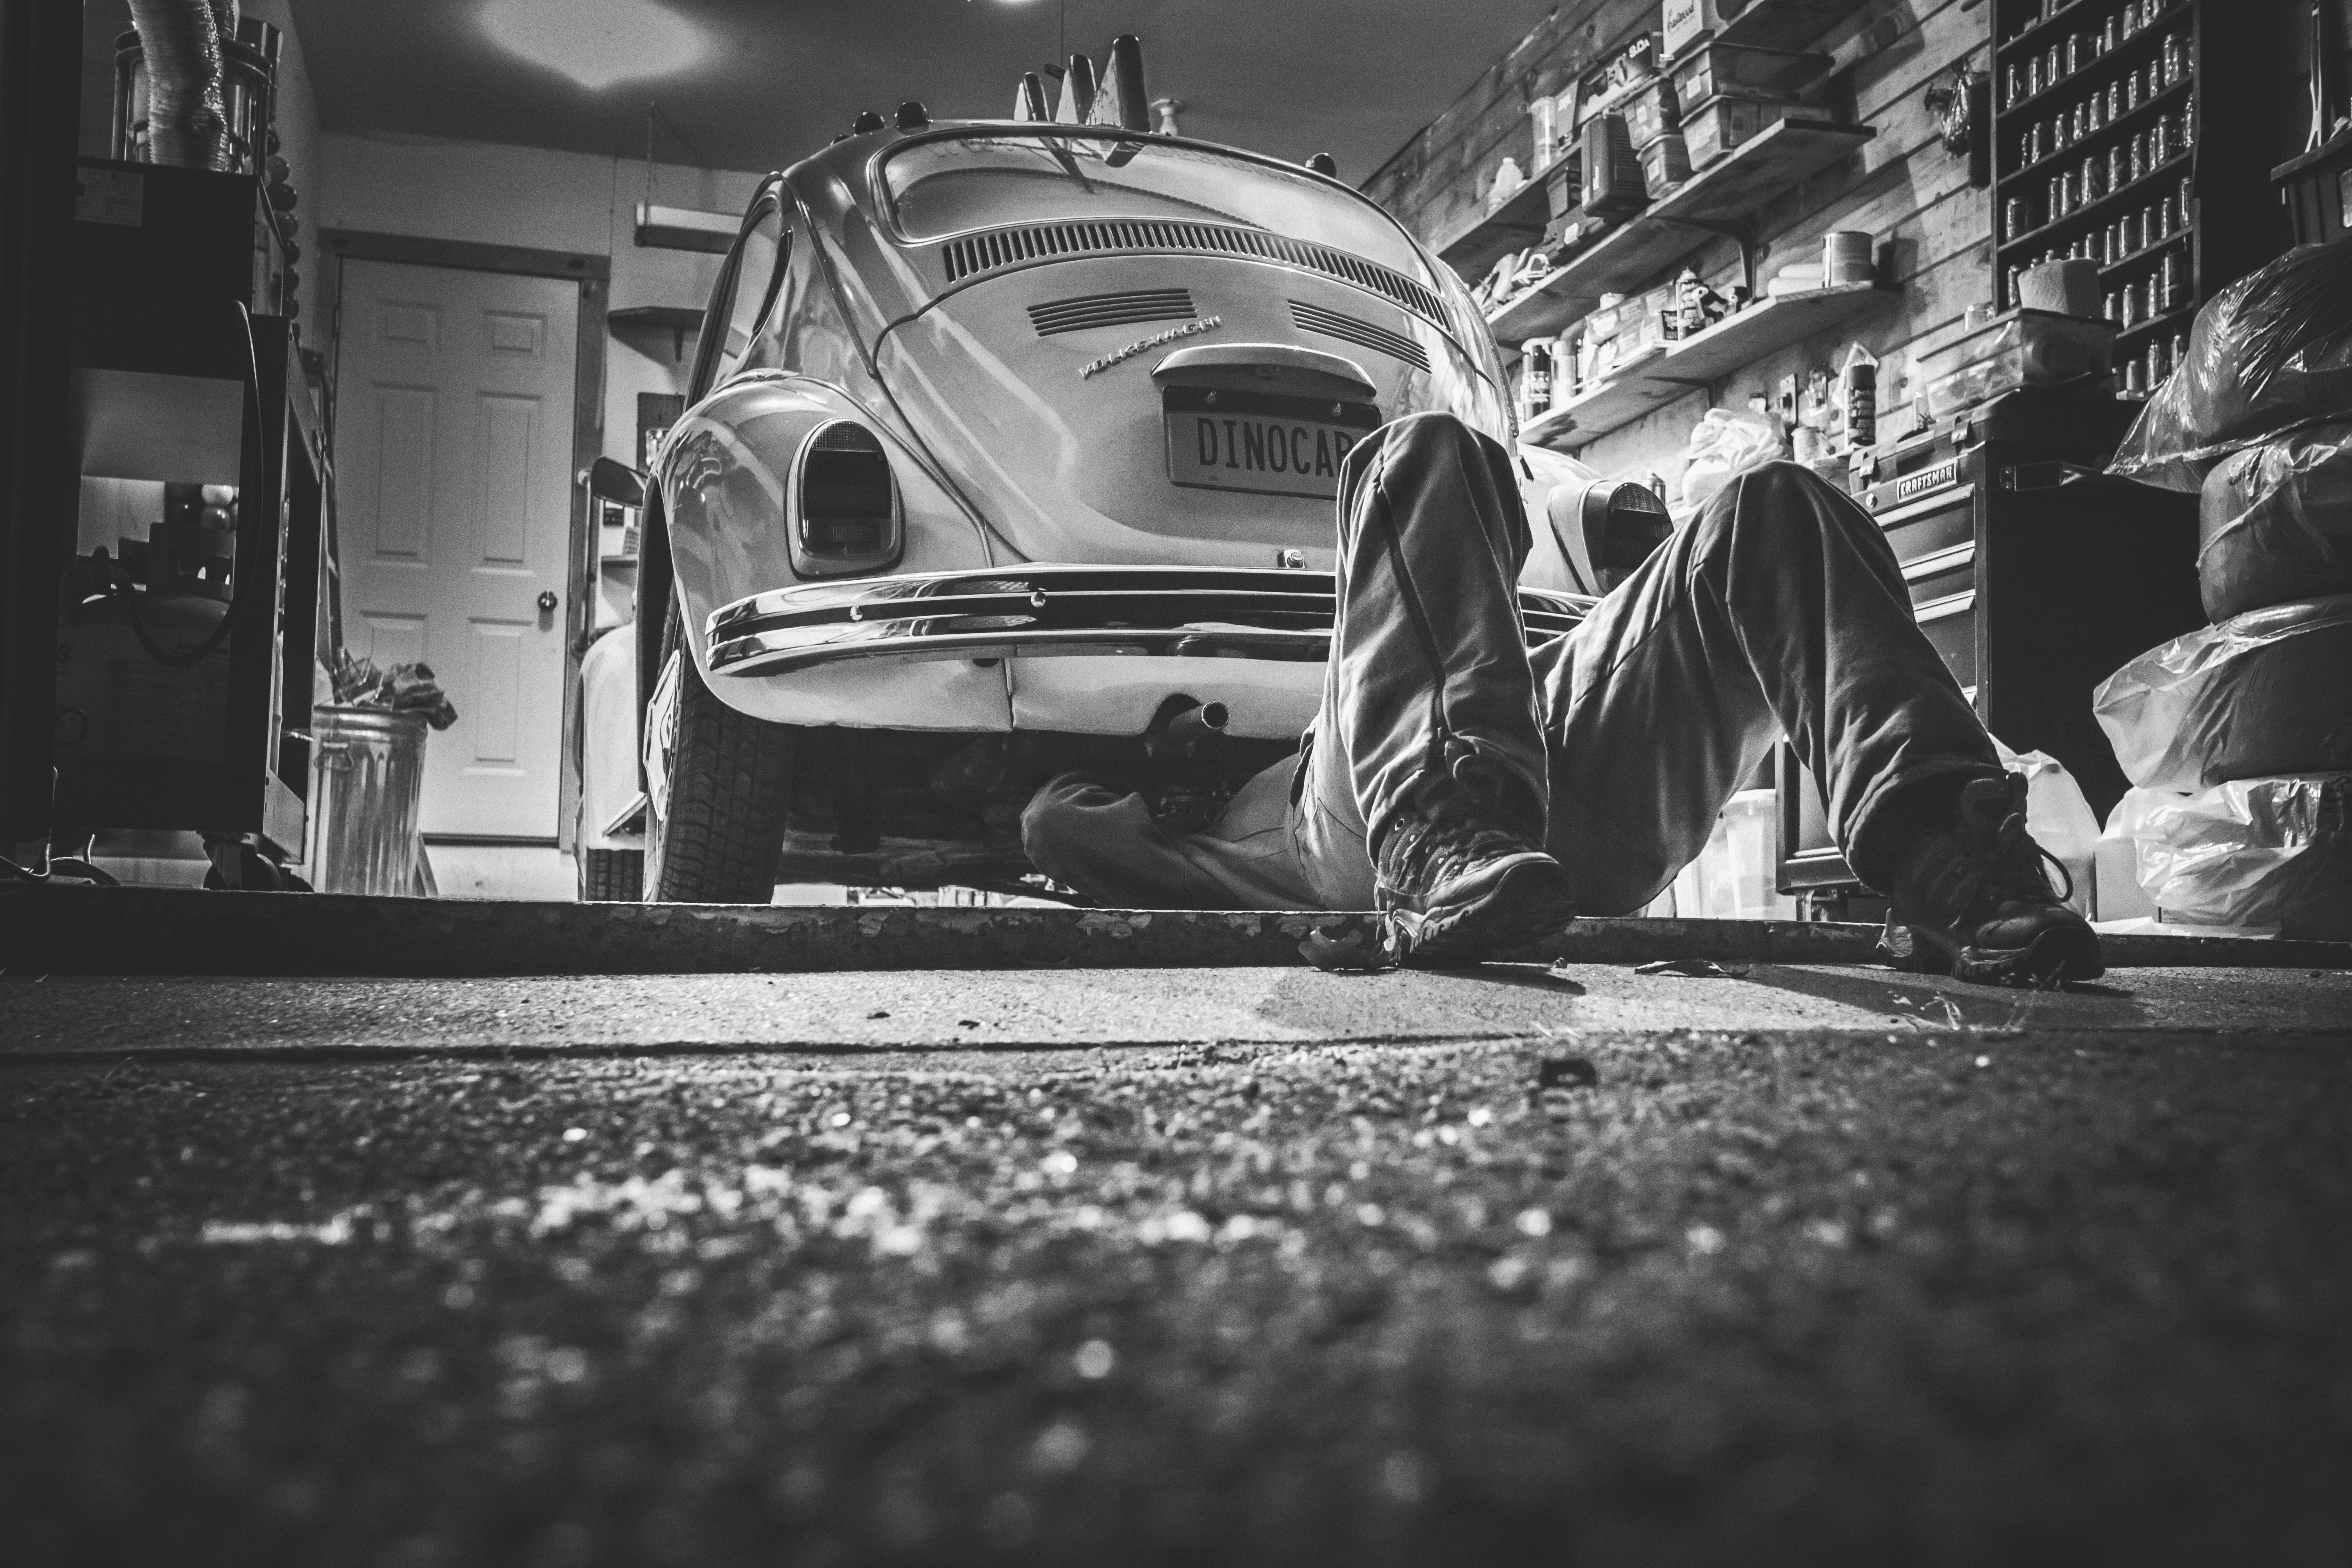
light, black and white, white, car, photography, vintage, vw, volkswagen, workshop, vehicle, garage, darkness, black, monochrome, photograph, classic, job, mechanic, monochrome photography, volkswagen beetle, repairing, film noir, repairer